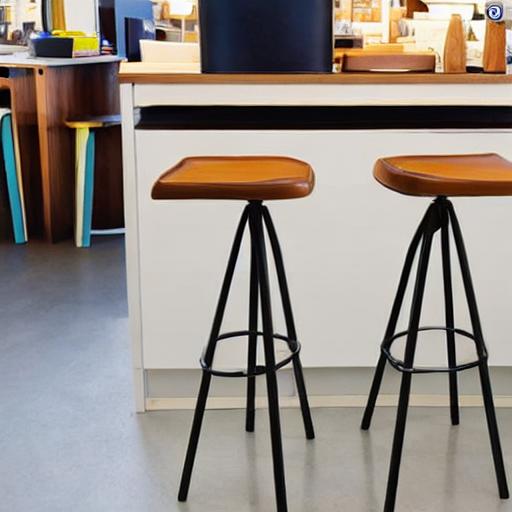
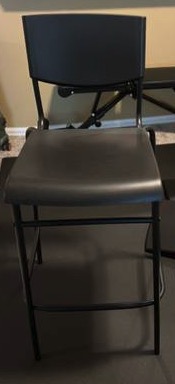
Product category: stool
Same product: no